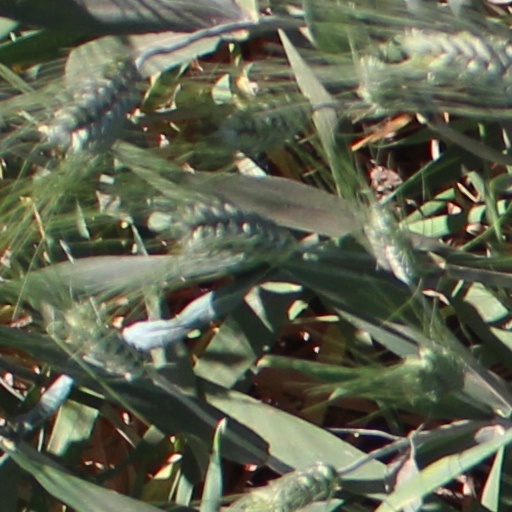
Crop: wheat